Nova Radio North East

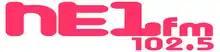
logo used from June 2007-August 2012

In the months following the launch, regular programming included "Alternation", "Atomic", "Pavement Pizza" and "The Hedley Show". Broadcasts also took place from a number of other festivals, including the Asian-orientated Mela Festival, and the Newcastle stage of the AV Festival in March 2008, although broadcasts from the latter were met with problems and resulted in broadcasts ceasing before the festival's conclusion. Other festivals and outside events covered throughout the station's first year included the 2008 Irish Festival and the 2008 Eat Festival.